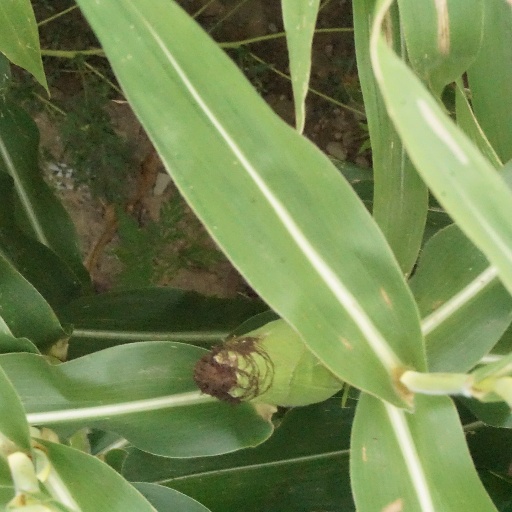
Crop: maize; corn